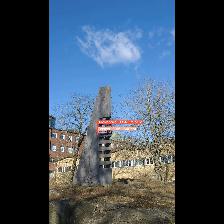
Label: NonHuman